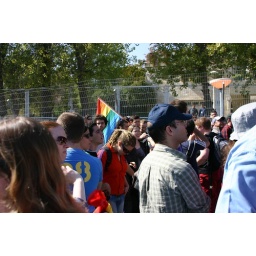
The guy in the blue hat is without a doubt an undercover cop. The blue hat and the awkward clothing is the giveaway.